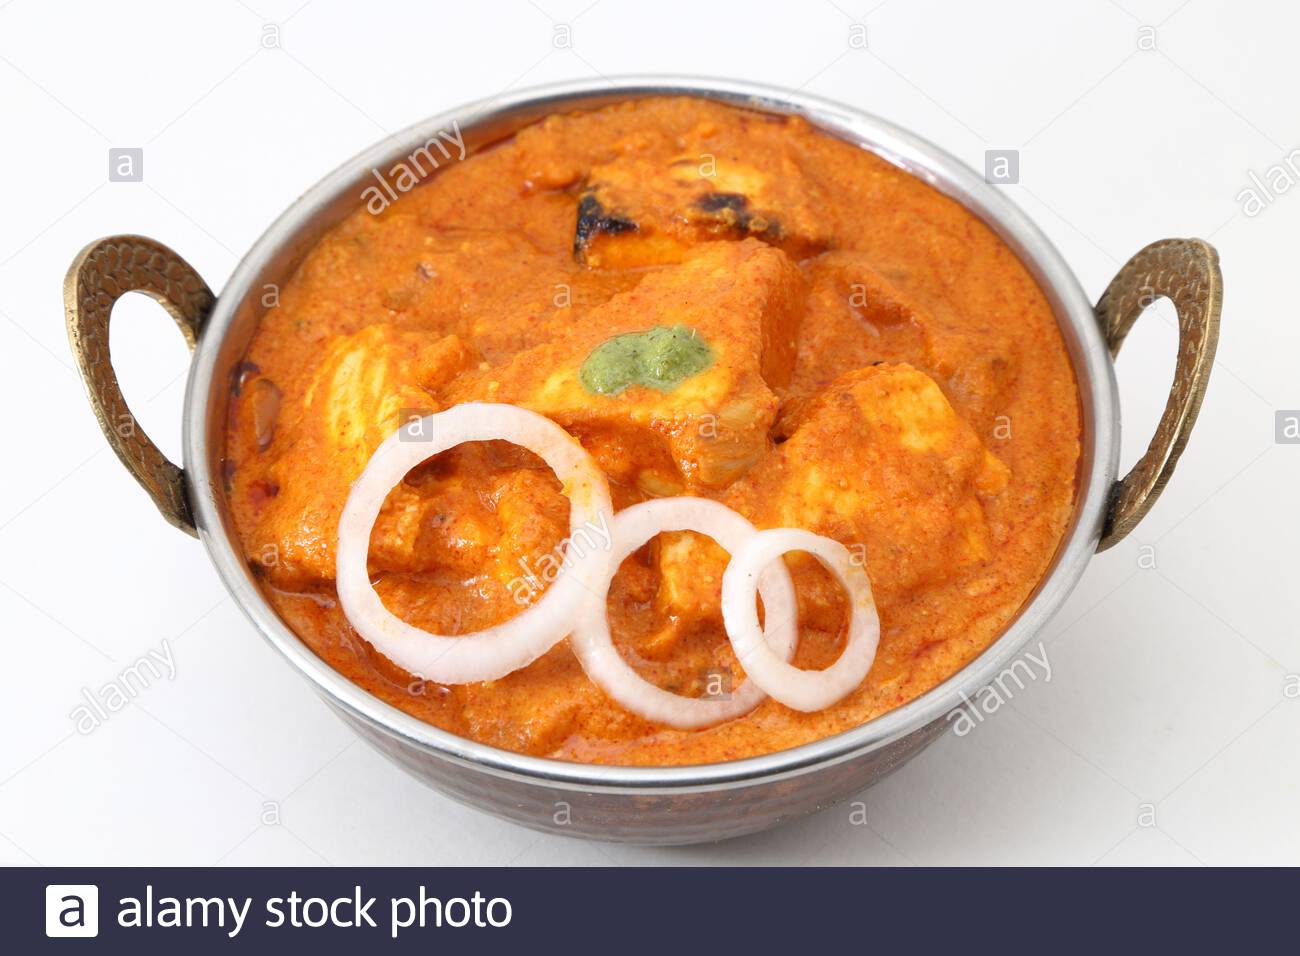
Dish: kadai_paneer